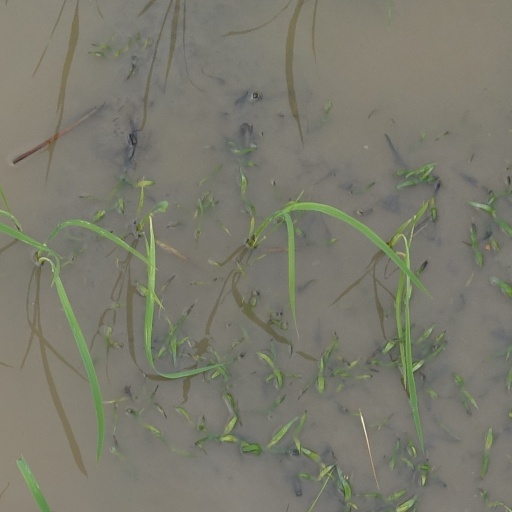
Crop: rice